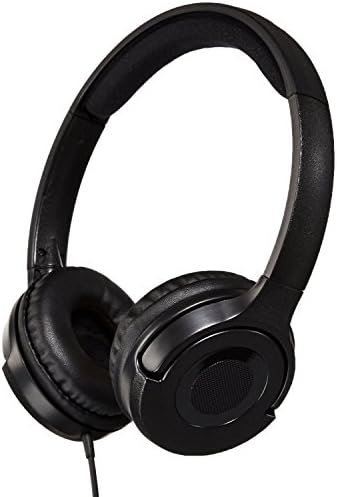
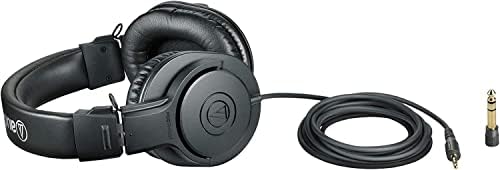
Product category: headphones
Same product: no